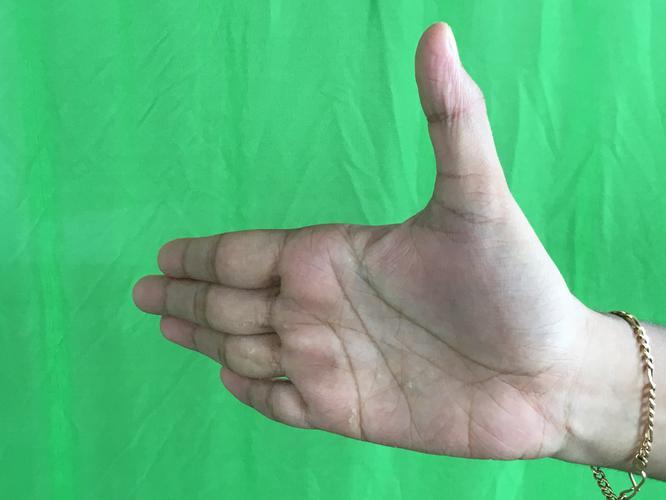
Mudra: Ardhachandran
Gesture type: single_hand